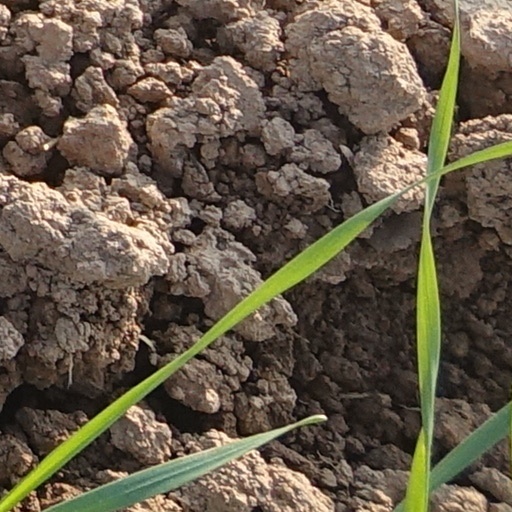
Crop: wheat